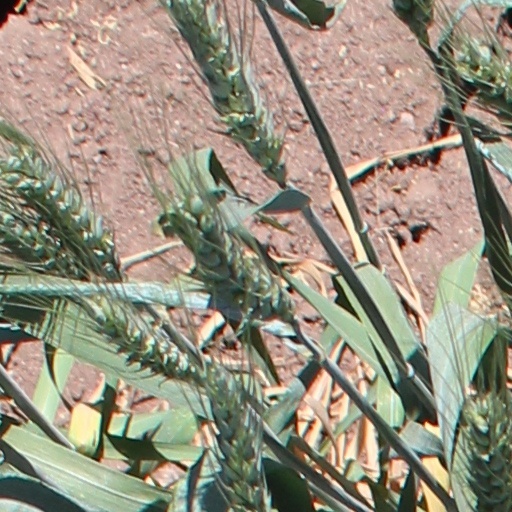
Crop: wheat